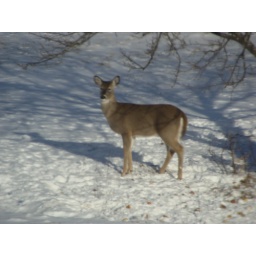
deer by apple tree